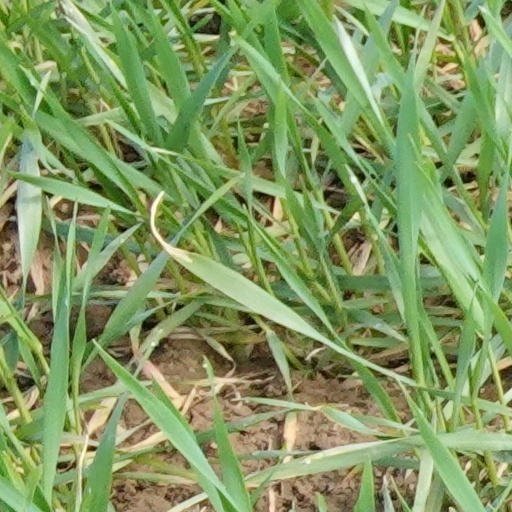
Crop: wheat